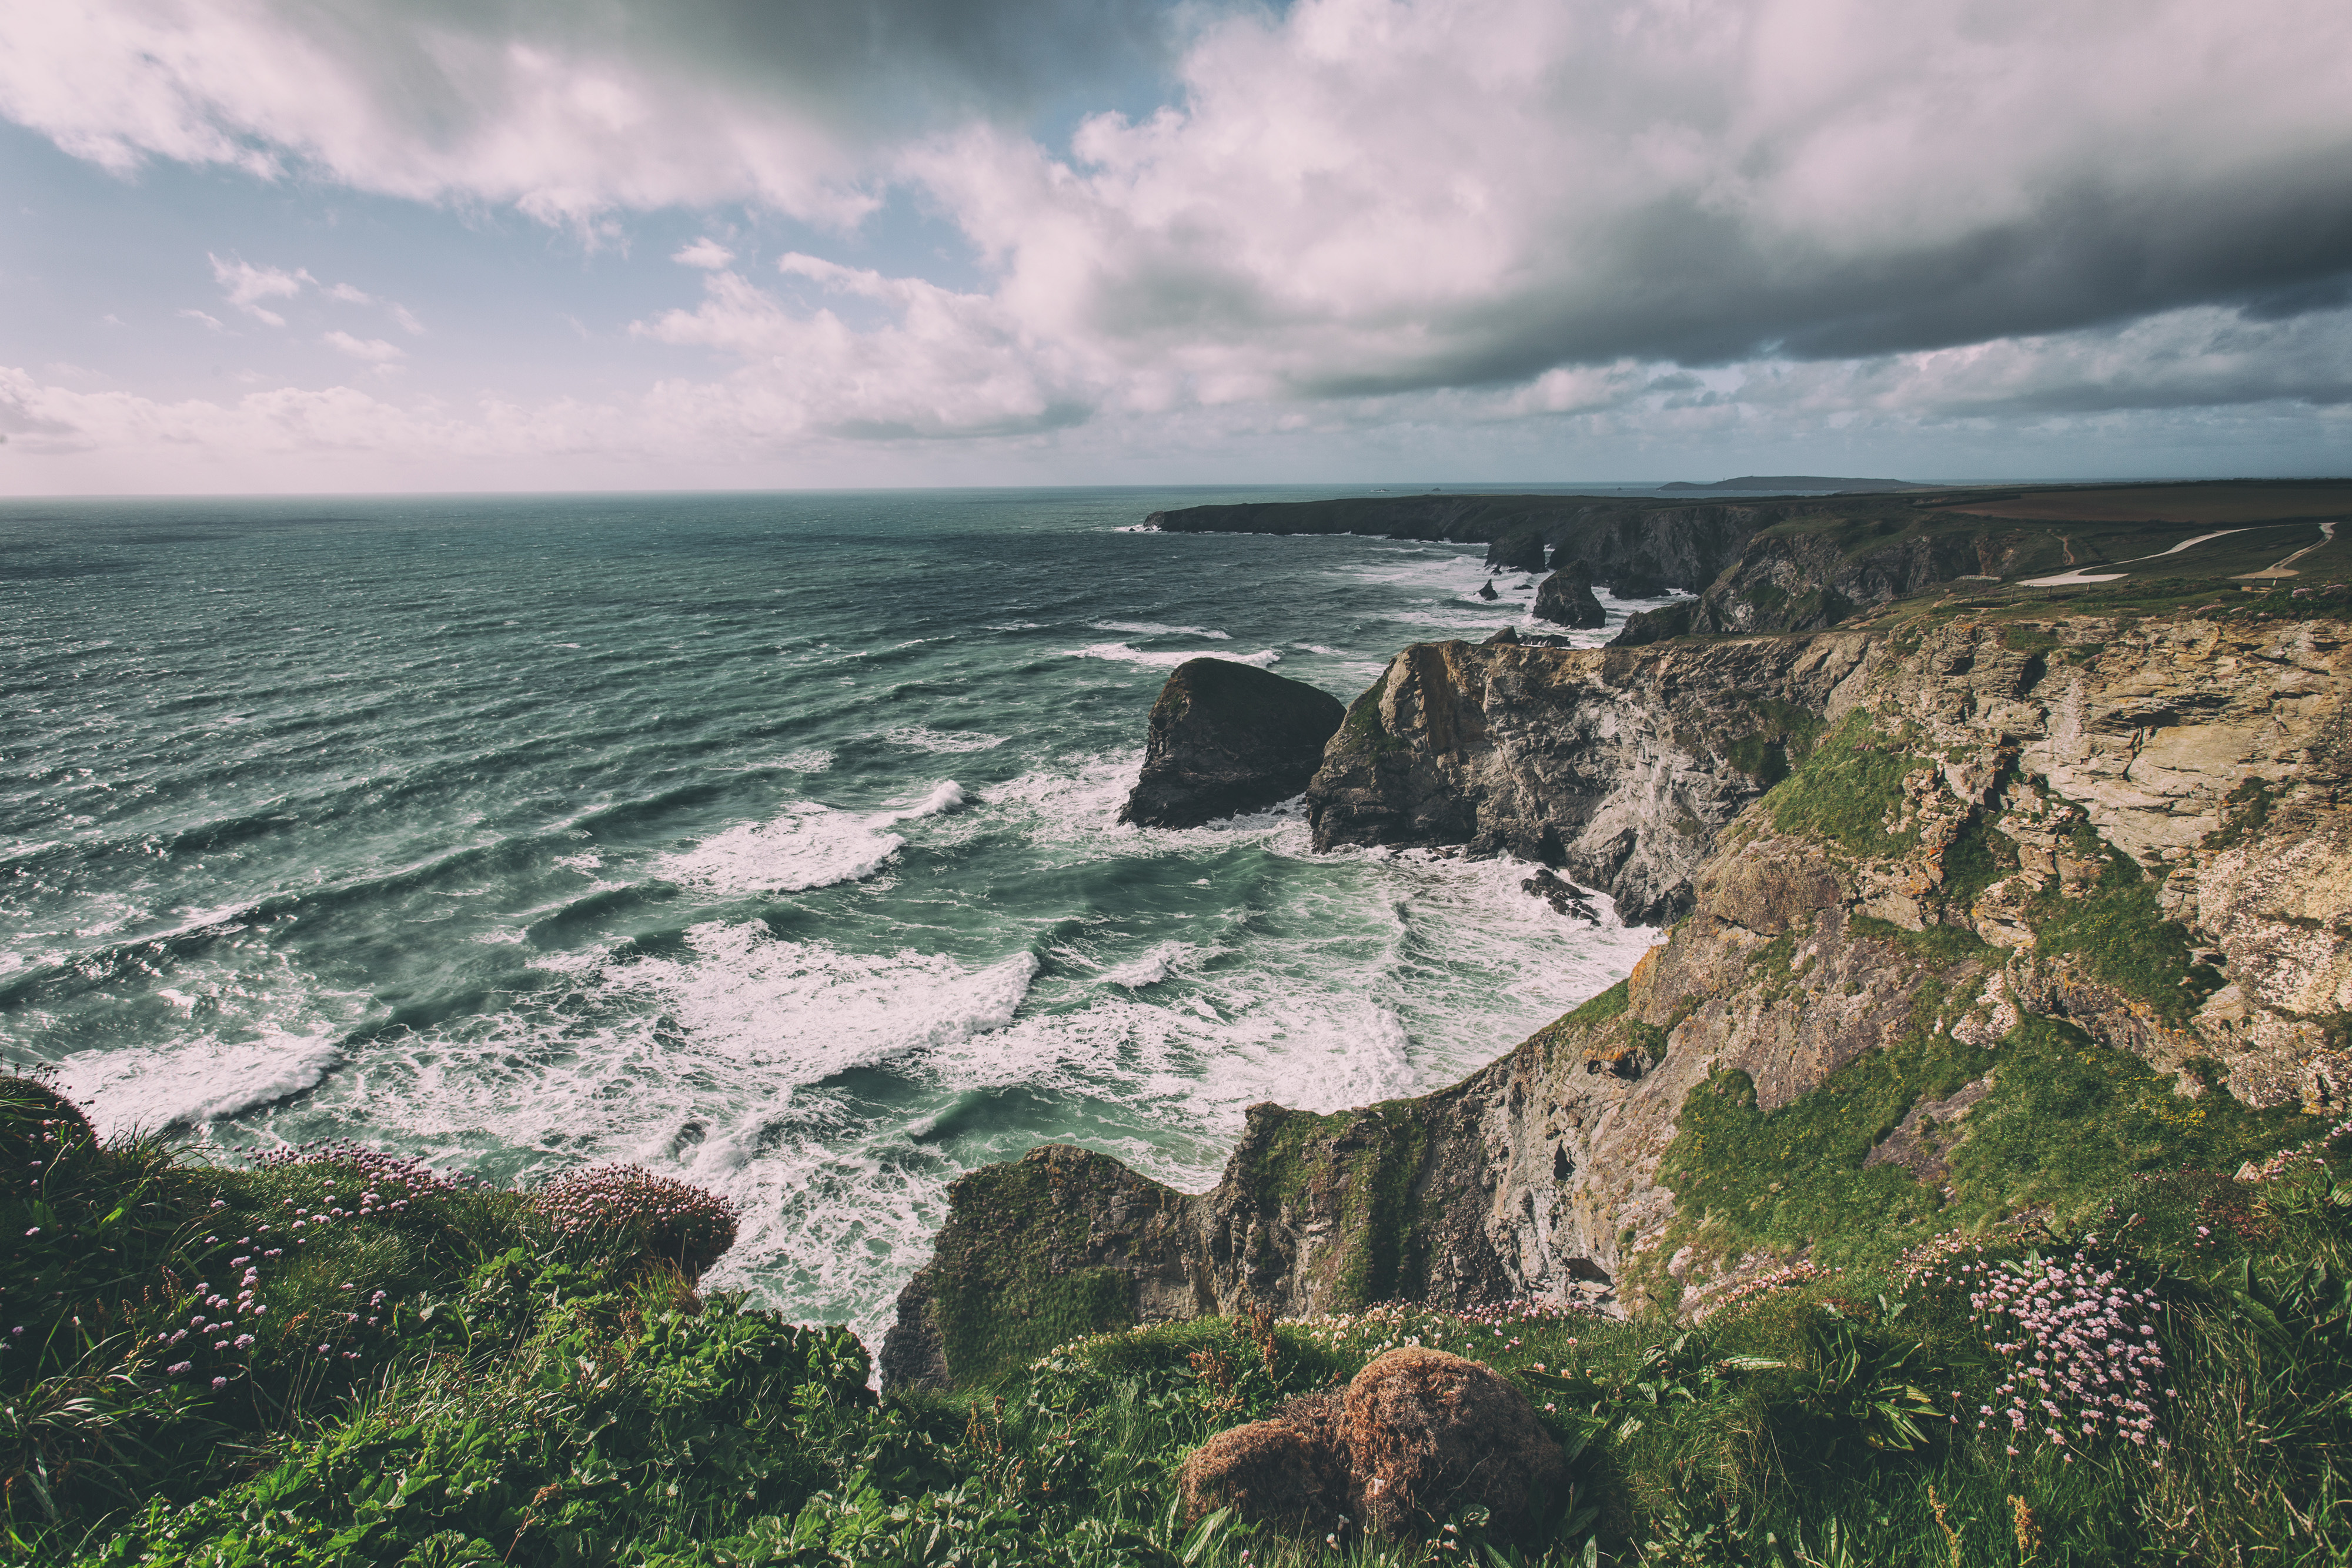
coast, sea, cliff, ocean, sky, headland, coastal and oceanic landforms, wave, natural landscape, shore, promontory, rock, klippe, cloud, water, terrain, wind wave, bay, formation, geology, cape, landscape, mountain, beach, photography, horizon, bight, cove, inlet, hill, wind